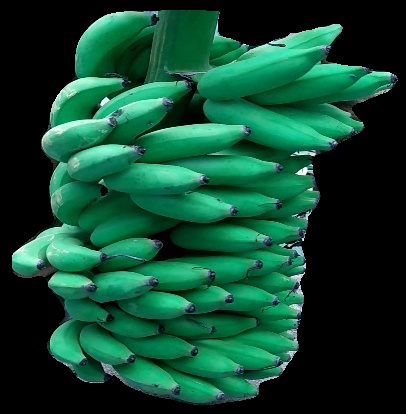
Variety: elakki-bale
Grade: grade1